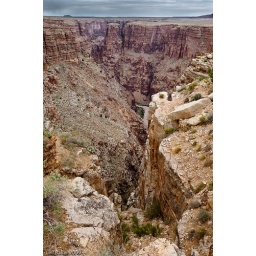
The Little Colorado river flows through a desolate canyon in northern Arizona.